Madero Street

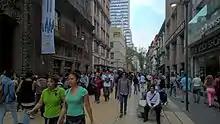
Francisco I. Madero Avenue

In 2009 Alejandra Moreno, the coordinator of the Historical Center Authority, announced that the city government would pedestrianise the street. Though resisted by shop owners at the time, the change has been a success with the street being very crowded with pedestrians and increases in real-estate value for landholders. In 2012 the modifications were awarded by the "VIII Iberoamerican Biennial of Architecture and Urbanism" (BIAU) for best architectural and urban development.